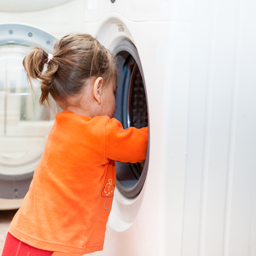
girl is looking into the washing machine